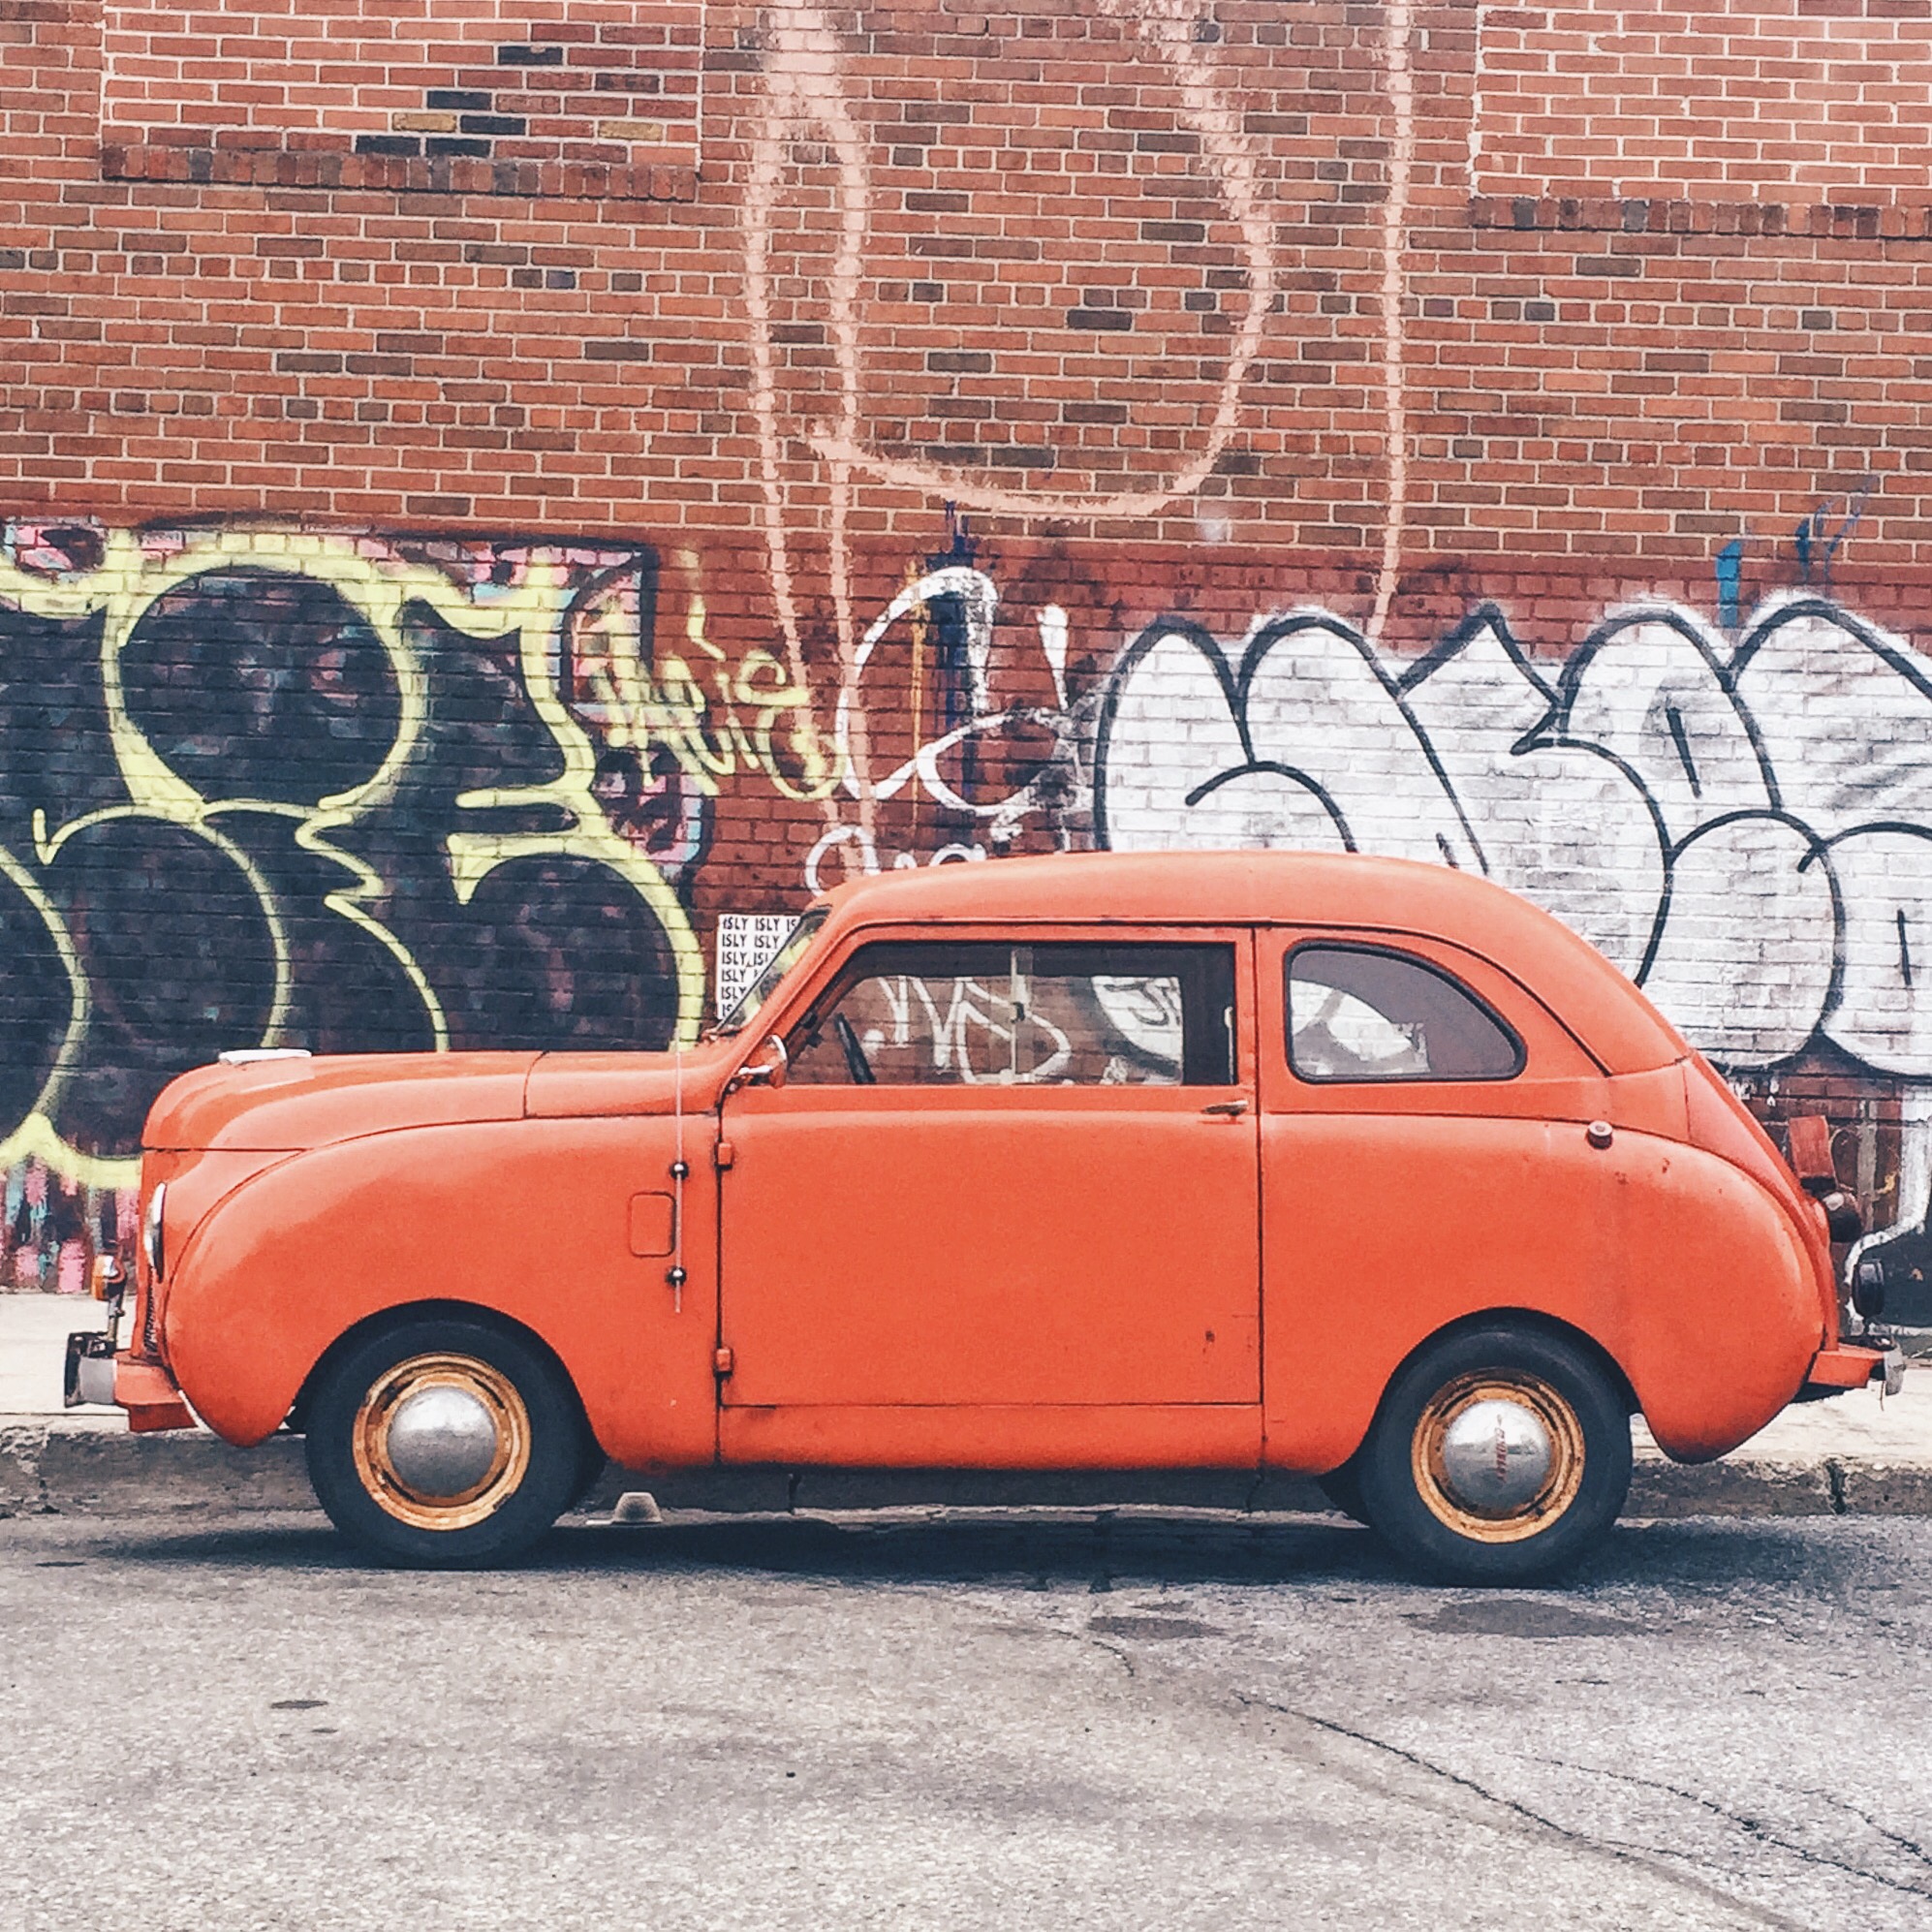
car, vehicle, classic car, motor vehicle, vintage car, sedan, antique car, land vehicle, automobile make, compact car, automotive design, family car, mid size car, subcompact car